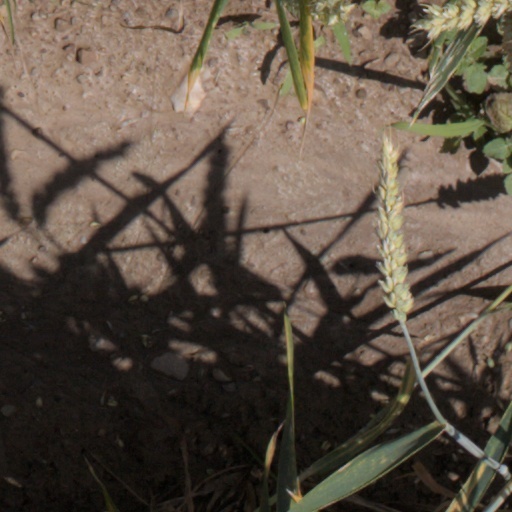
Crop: wheat